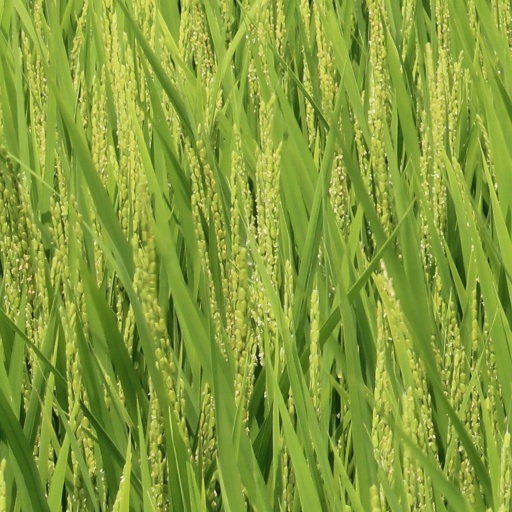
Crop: rice